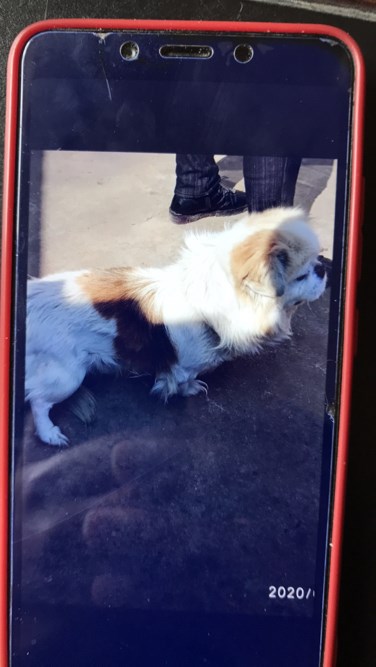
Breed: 3336-n000121-chinese_rural_dog